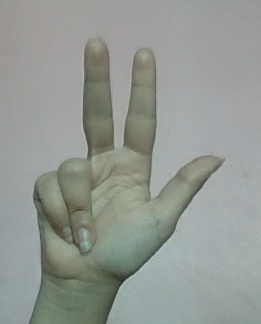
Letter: al